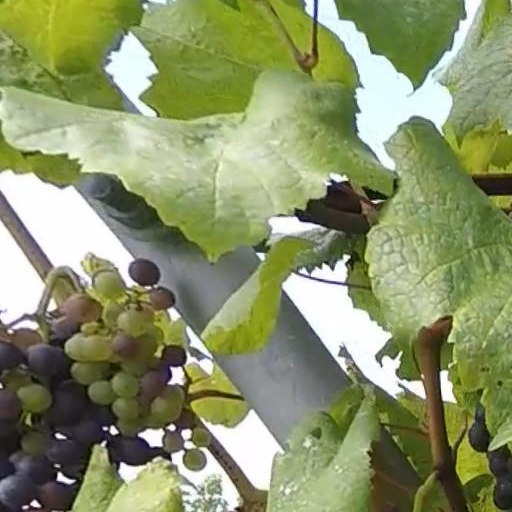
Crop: grape